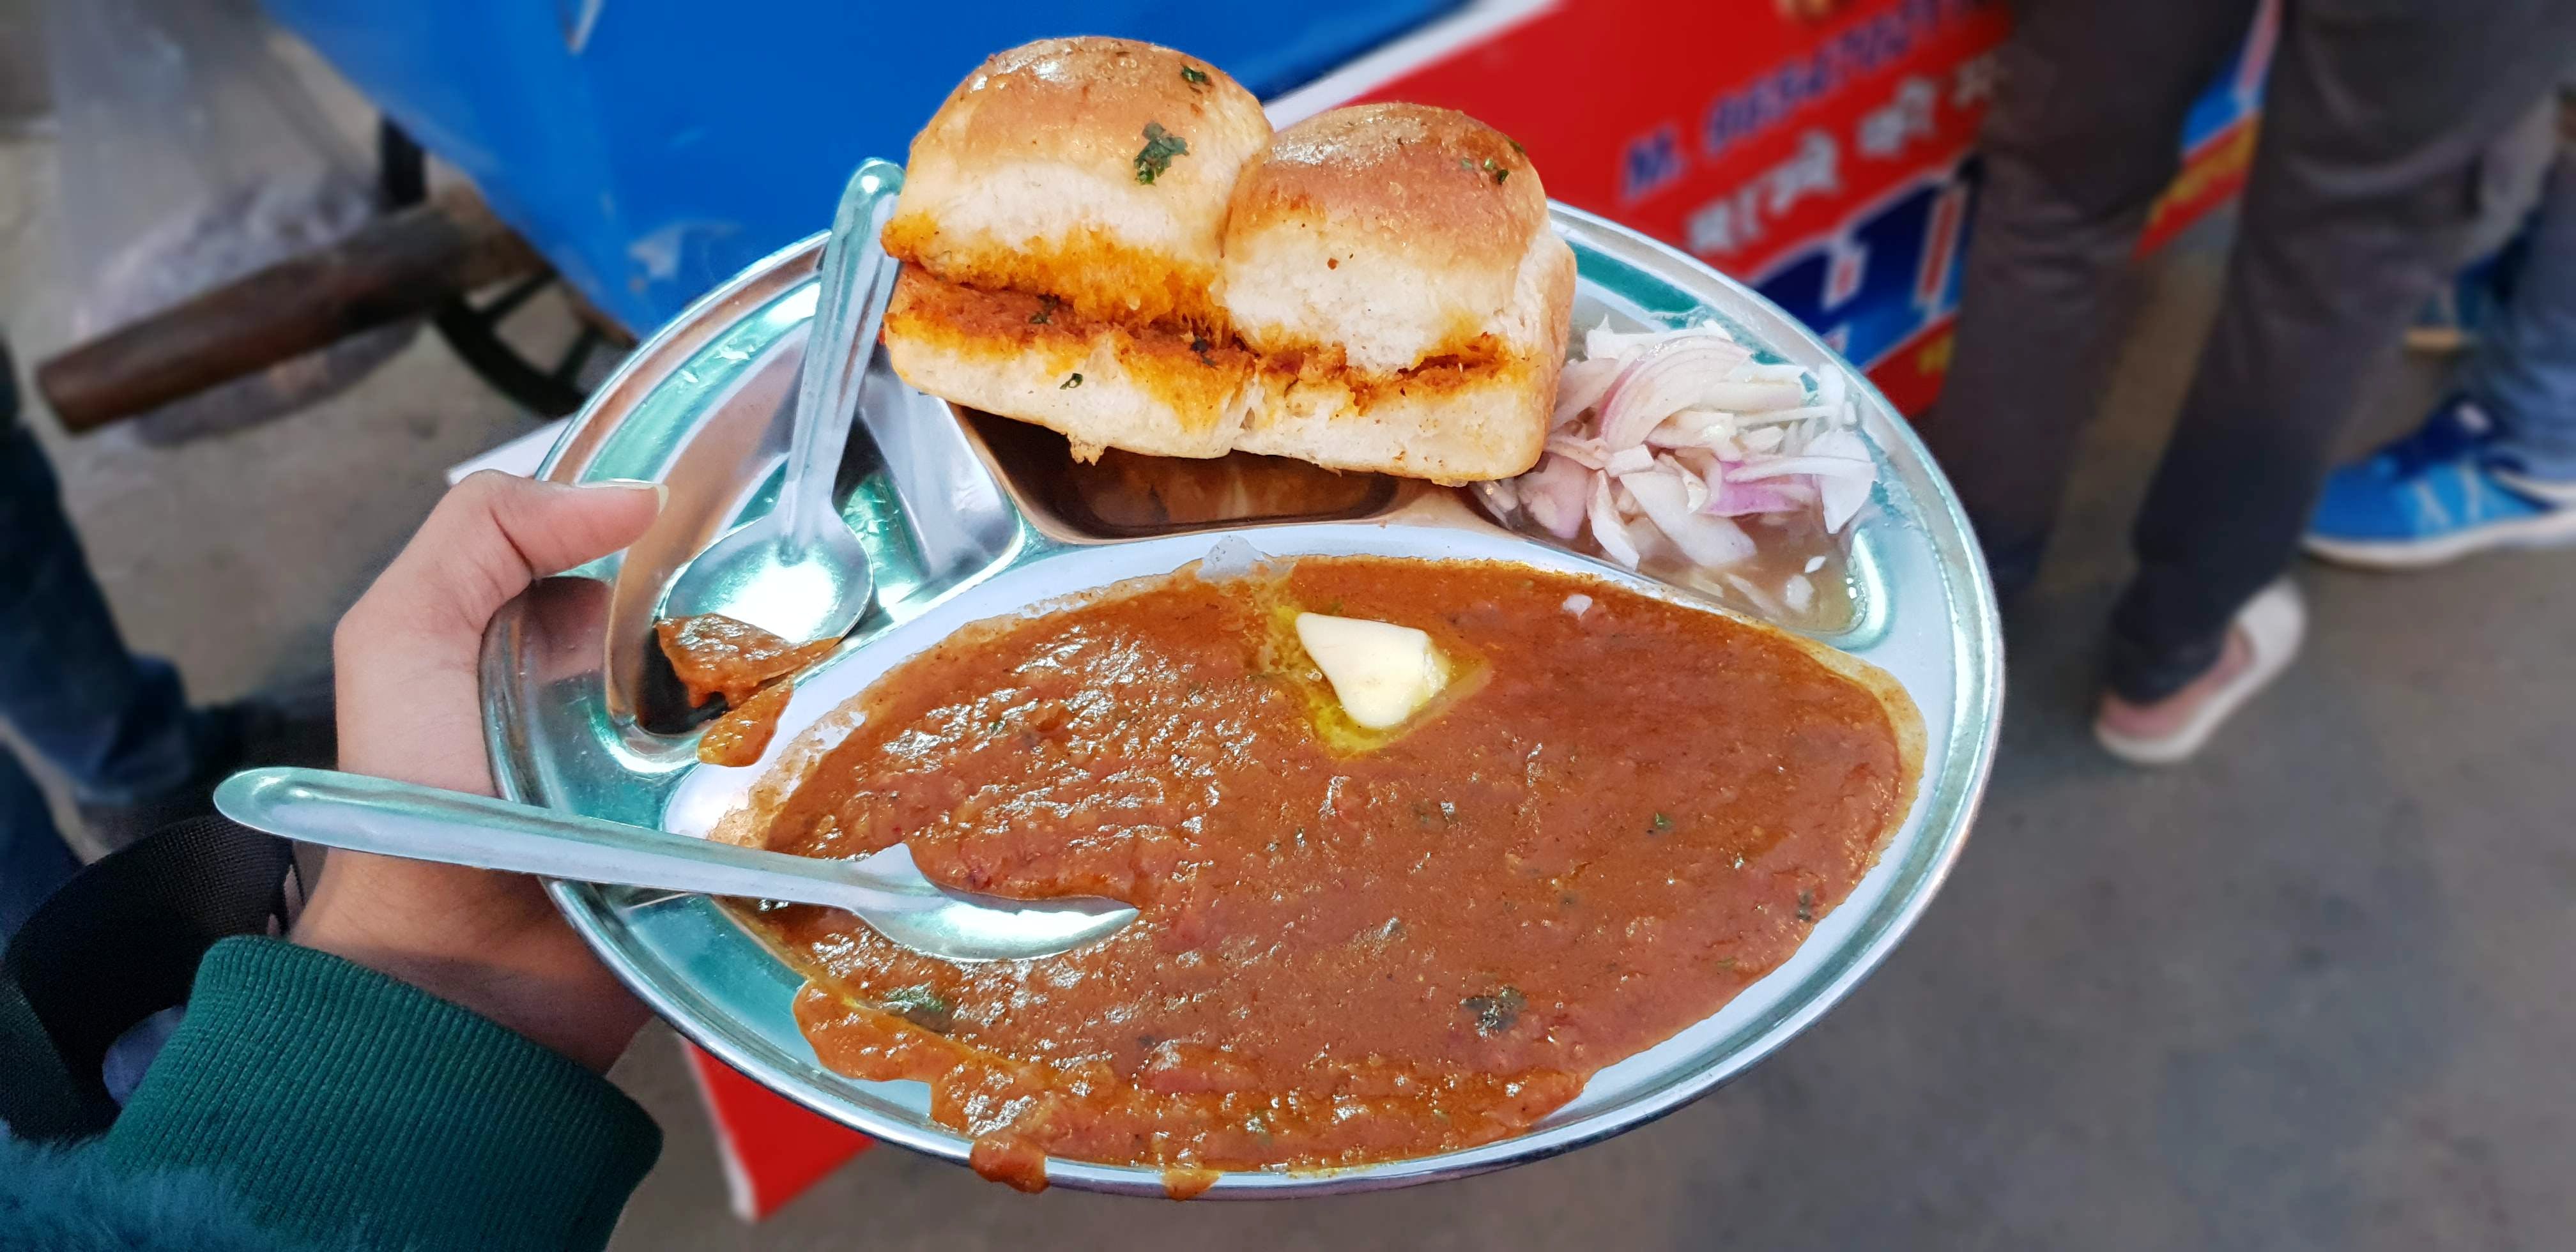
Dish: pav_bhaji